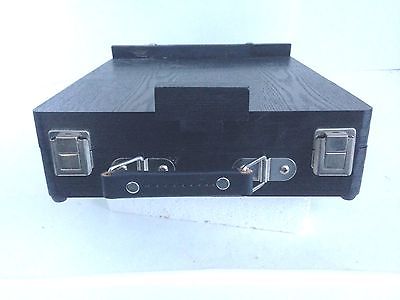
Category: table